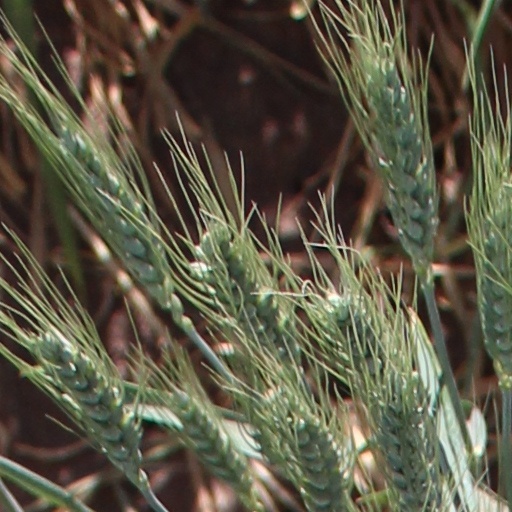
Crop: wheat